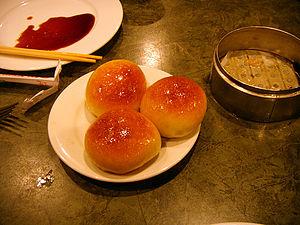
Le cha siu bao ou chāshāobāo est un pain cantonais rempli de porc accommodé selon la recette char siu. Ils sont servis comme un type de dimsum ou vendus dans des boulangeries chinoises.